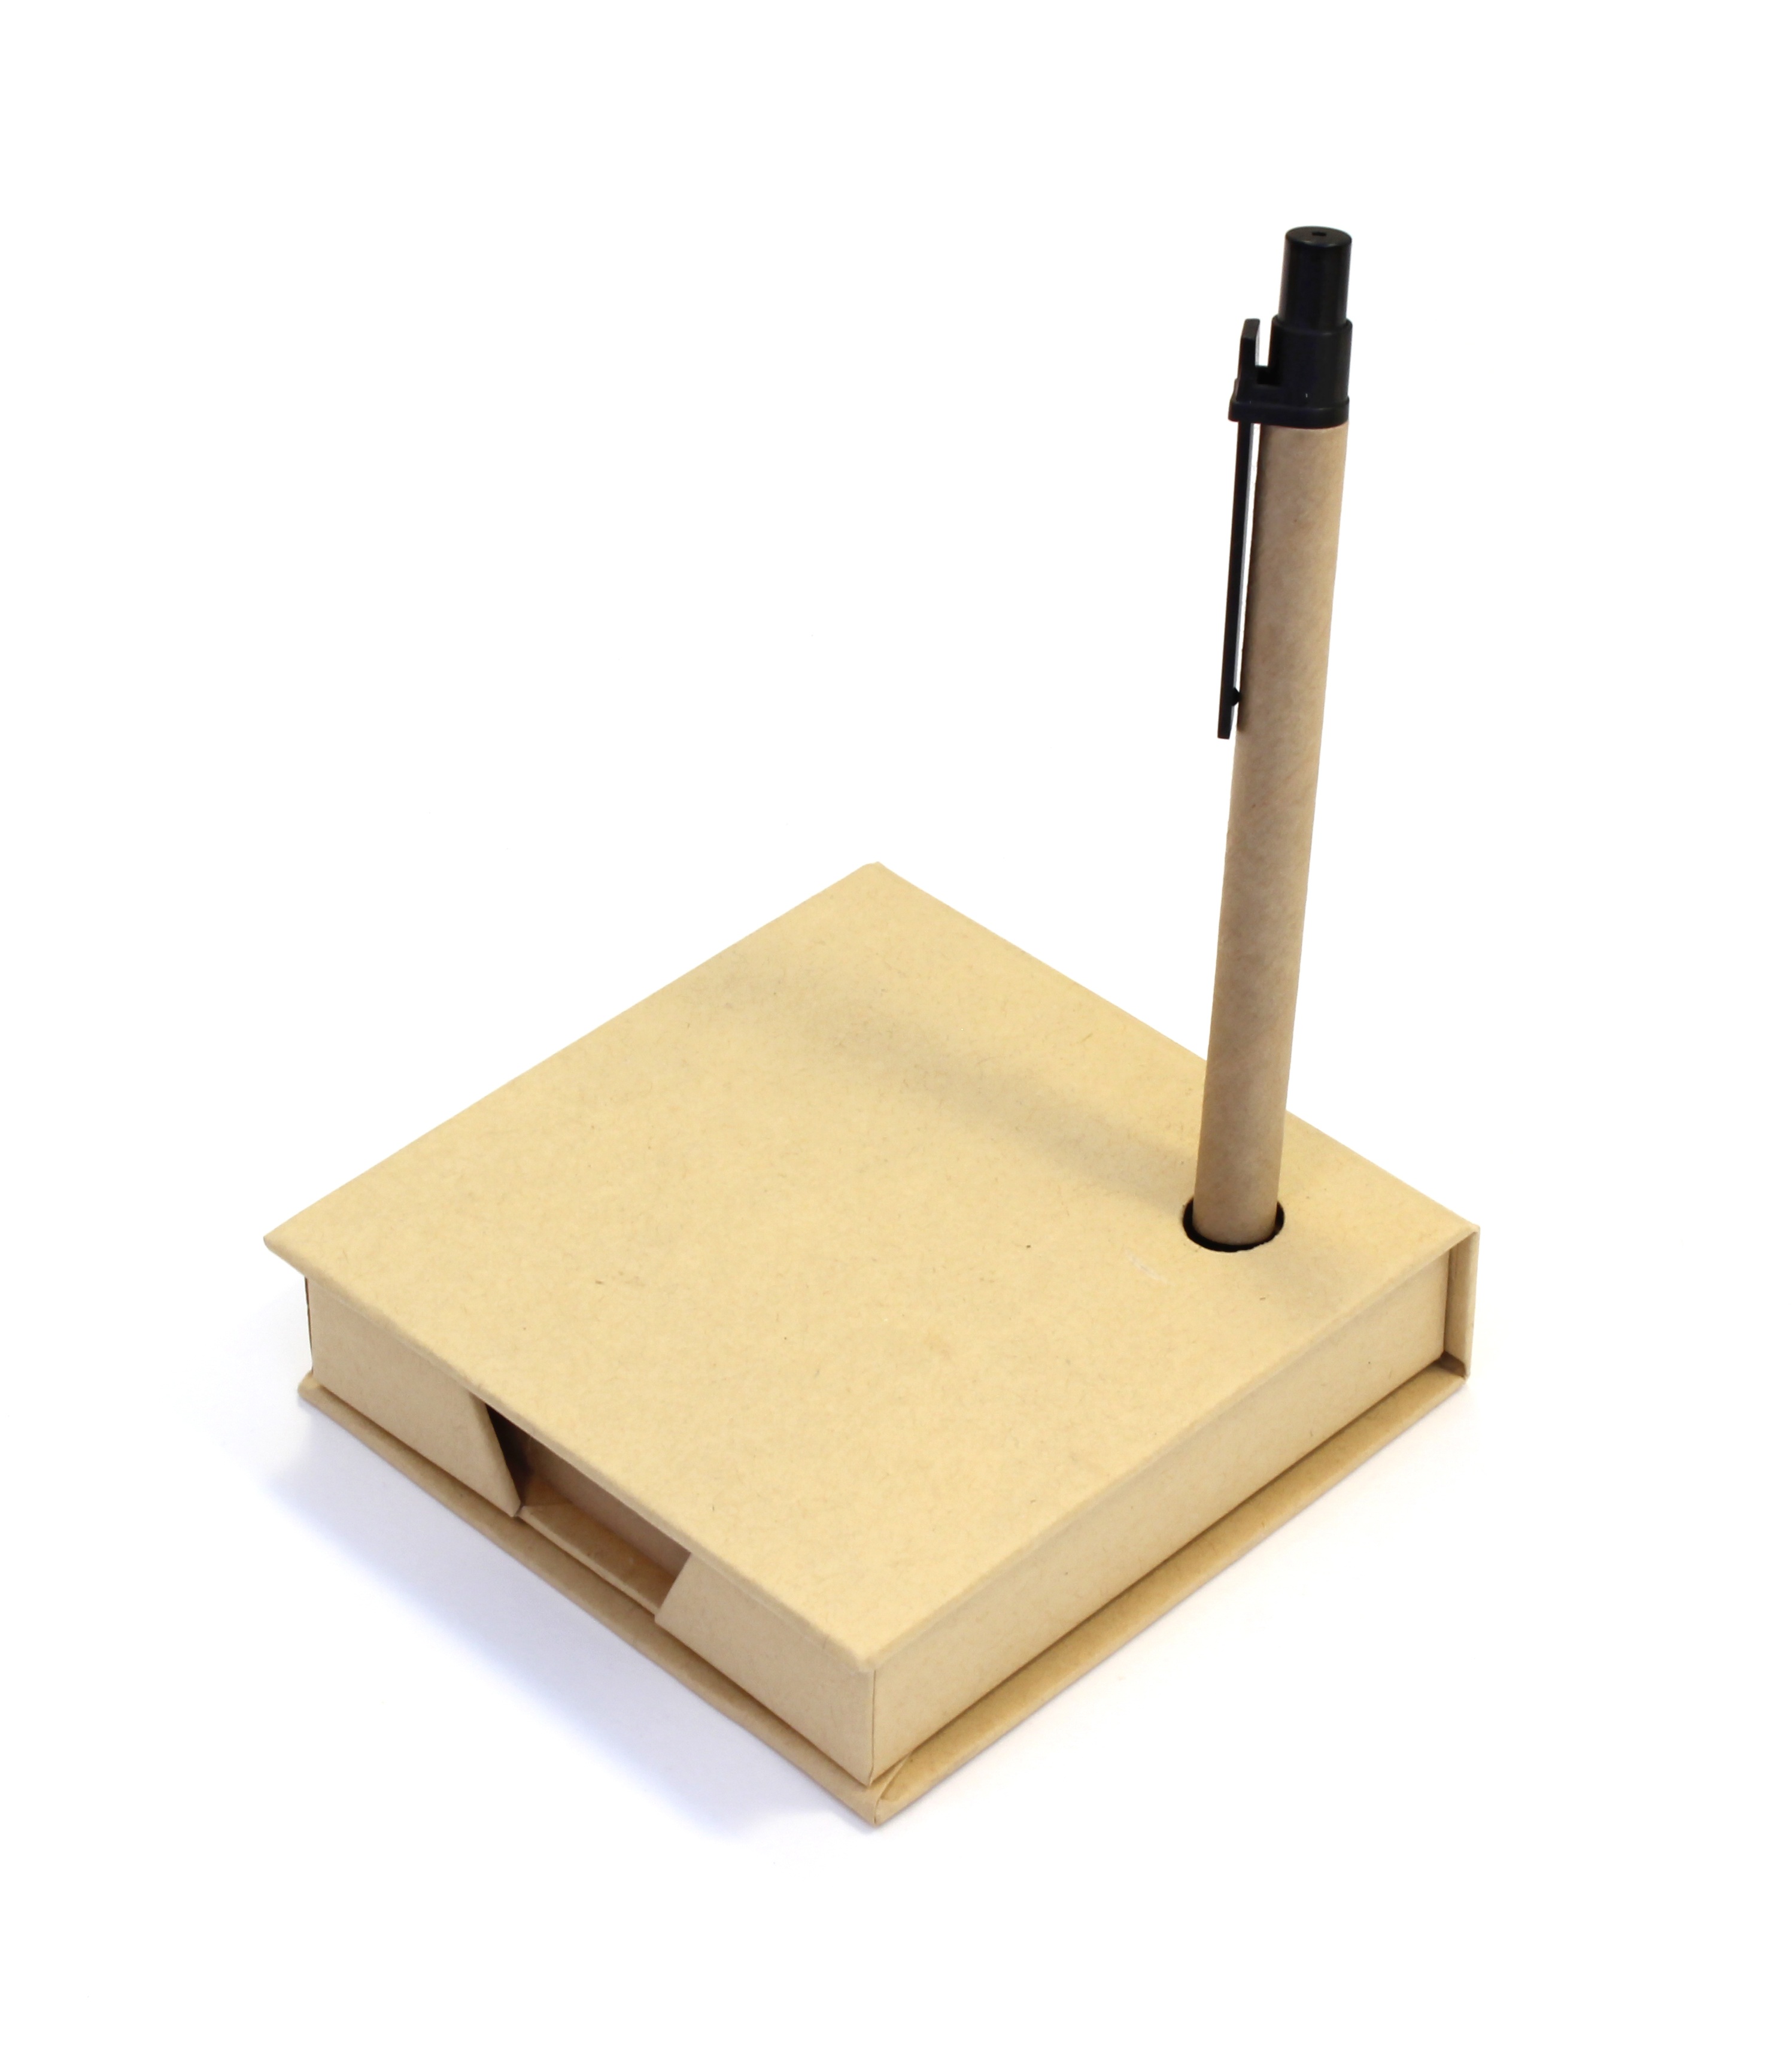
wood, pen, box, paper, lighting, sheets